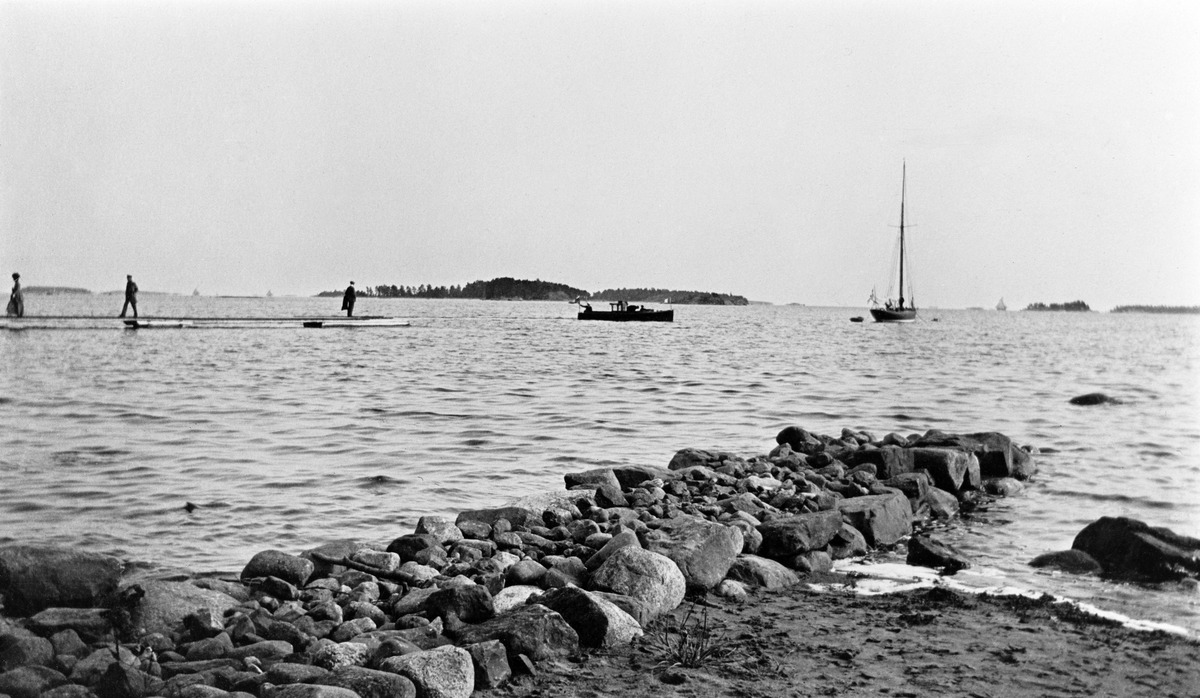
Vuosaari, Kallvik
sisällön kuvaus: Vuosaari, Kallvik. Laituri Kallahdenniemen länsirannalla. Laituri oli Kallvikin höyrylaivareitin päätepiste. mustavalkoinen
Kuvaaja: Elmgren, Greta, valokuvaaja
Ajankohta: kuvausaika 1912 n
Paikka: Suomi, Uusimaa, Helsinki, Kallahti Helsinki, Lähdeniemi
Aiheet: laiturit, veneet moottoriveneet purjeveneet, rannat